National Archives of Scotland

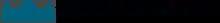
National Archives of Scotland logo

The National Archives of Scotland (NAS) is the previous name of the National Records of Scotland (NRS), and are the national archives of Scotland, based in Edinburgh. The NAS claims to have one of the most varied collection of archives in Europe. It is the main archive for sources of the history of Scotland as an independent state (see Kingdom of Scotland), her role in the British Isles and the links between Scotland and many other countries over the centuries.